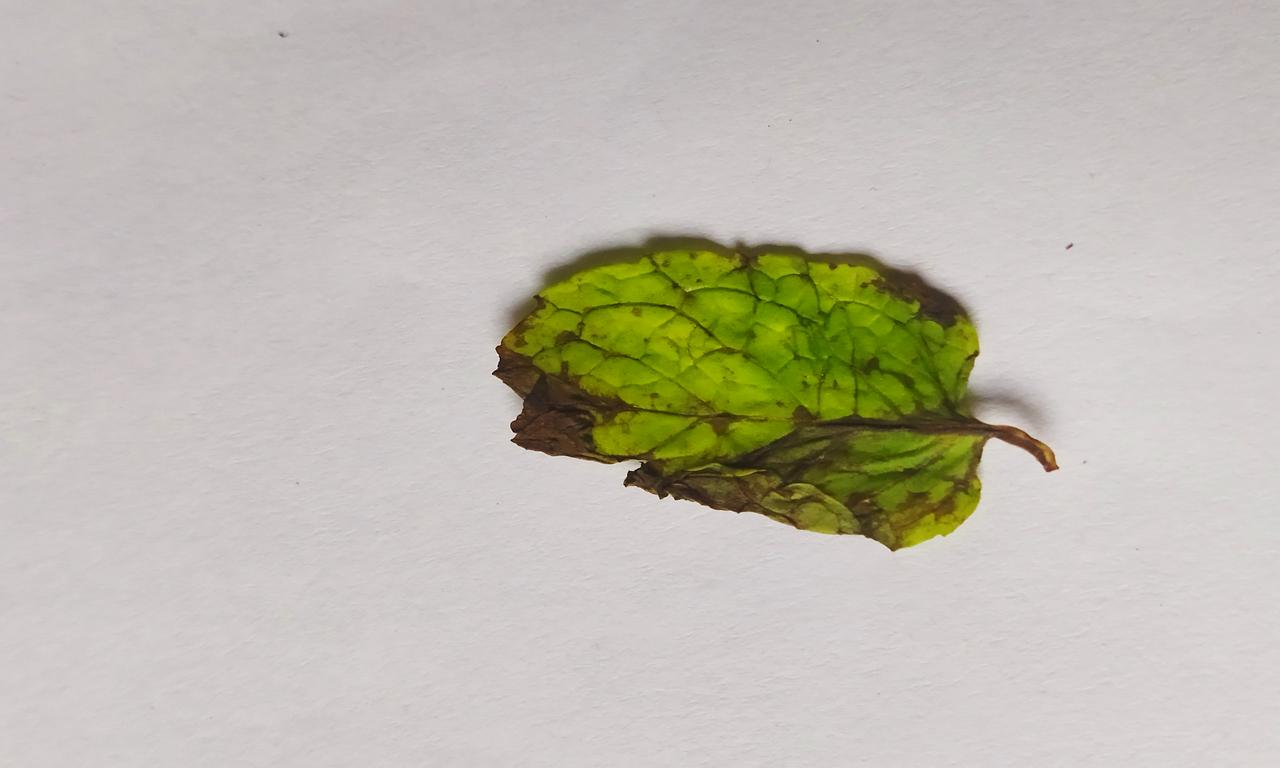
Label: Spoiled